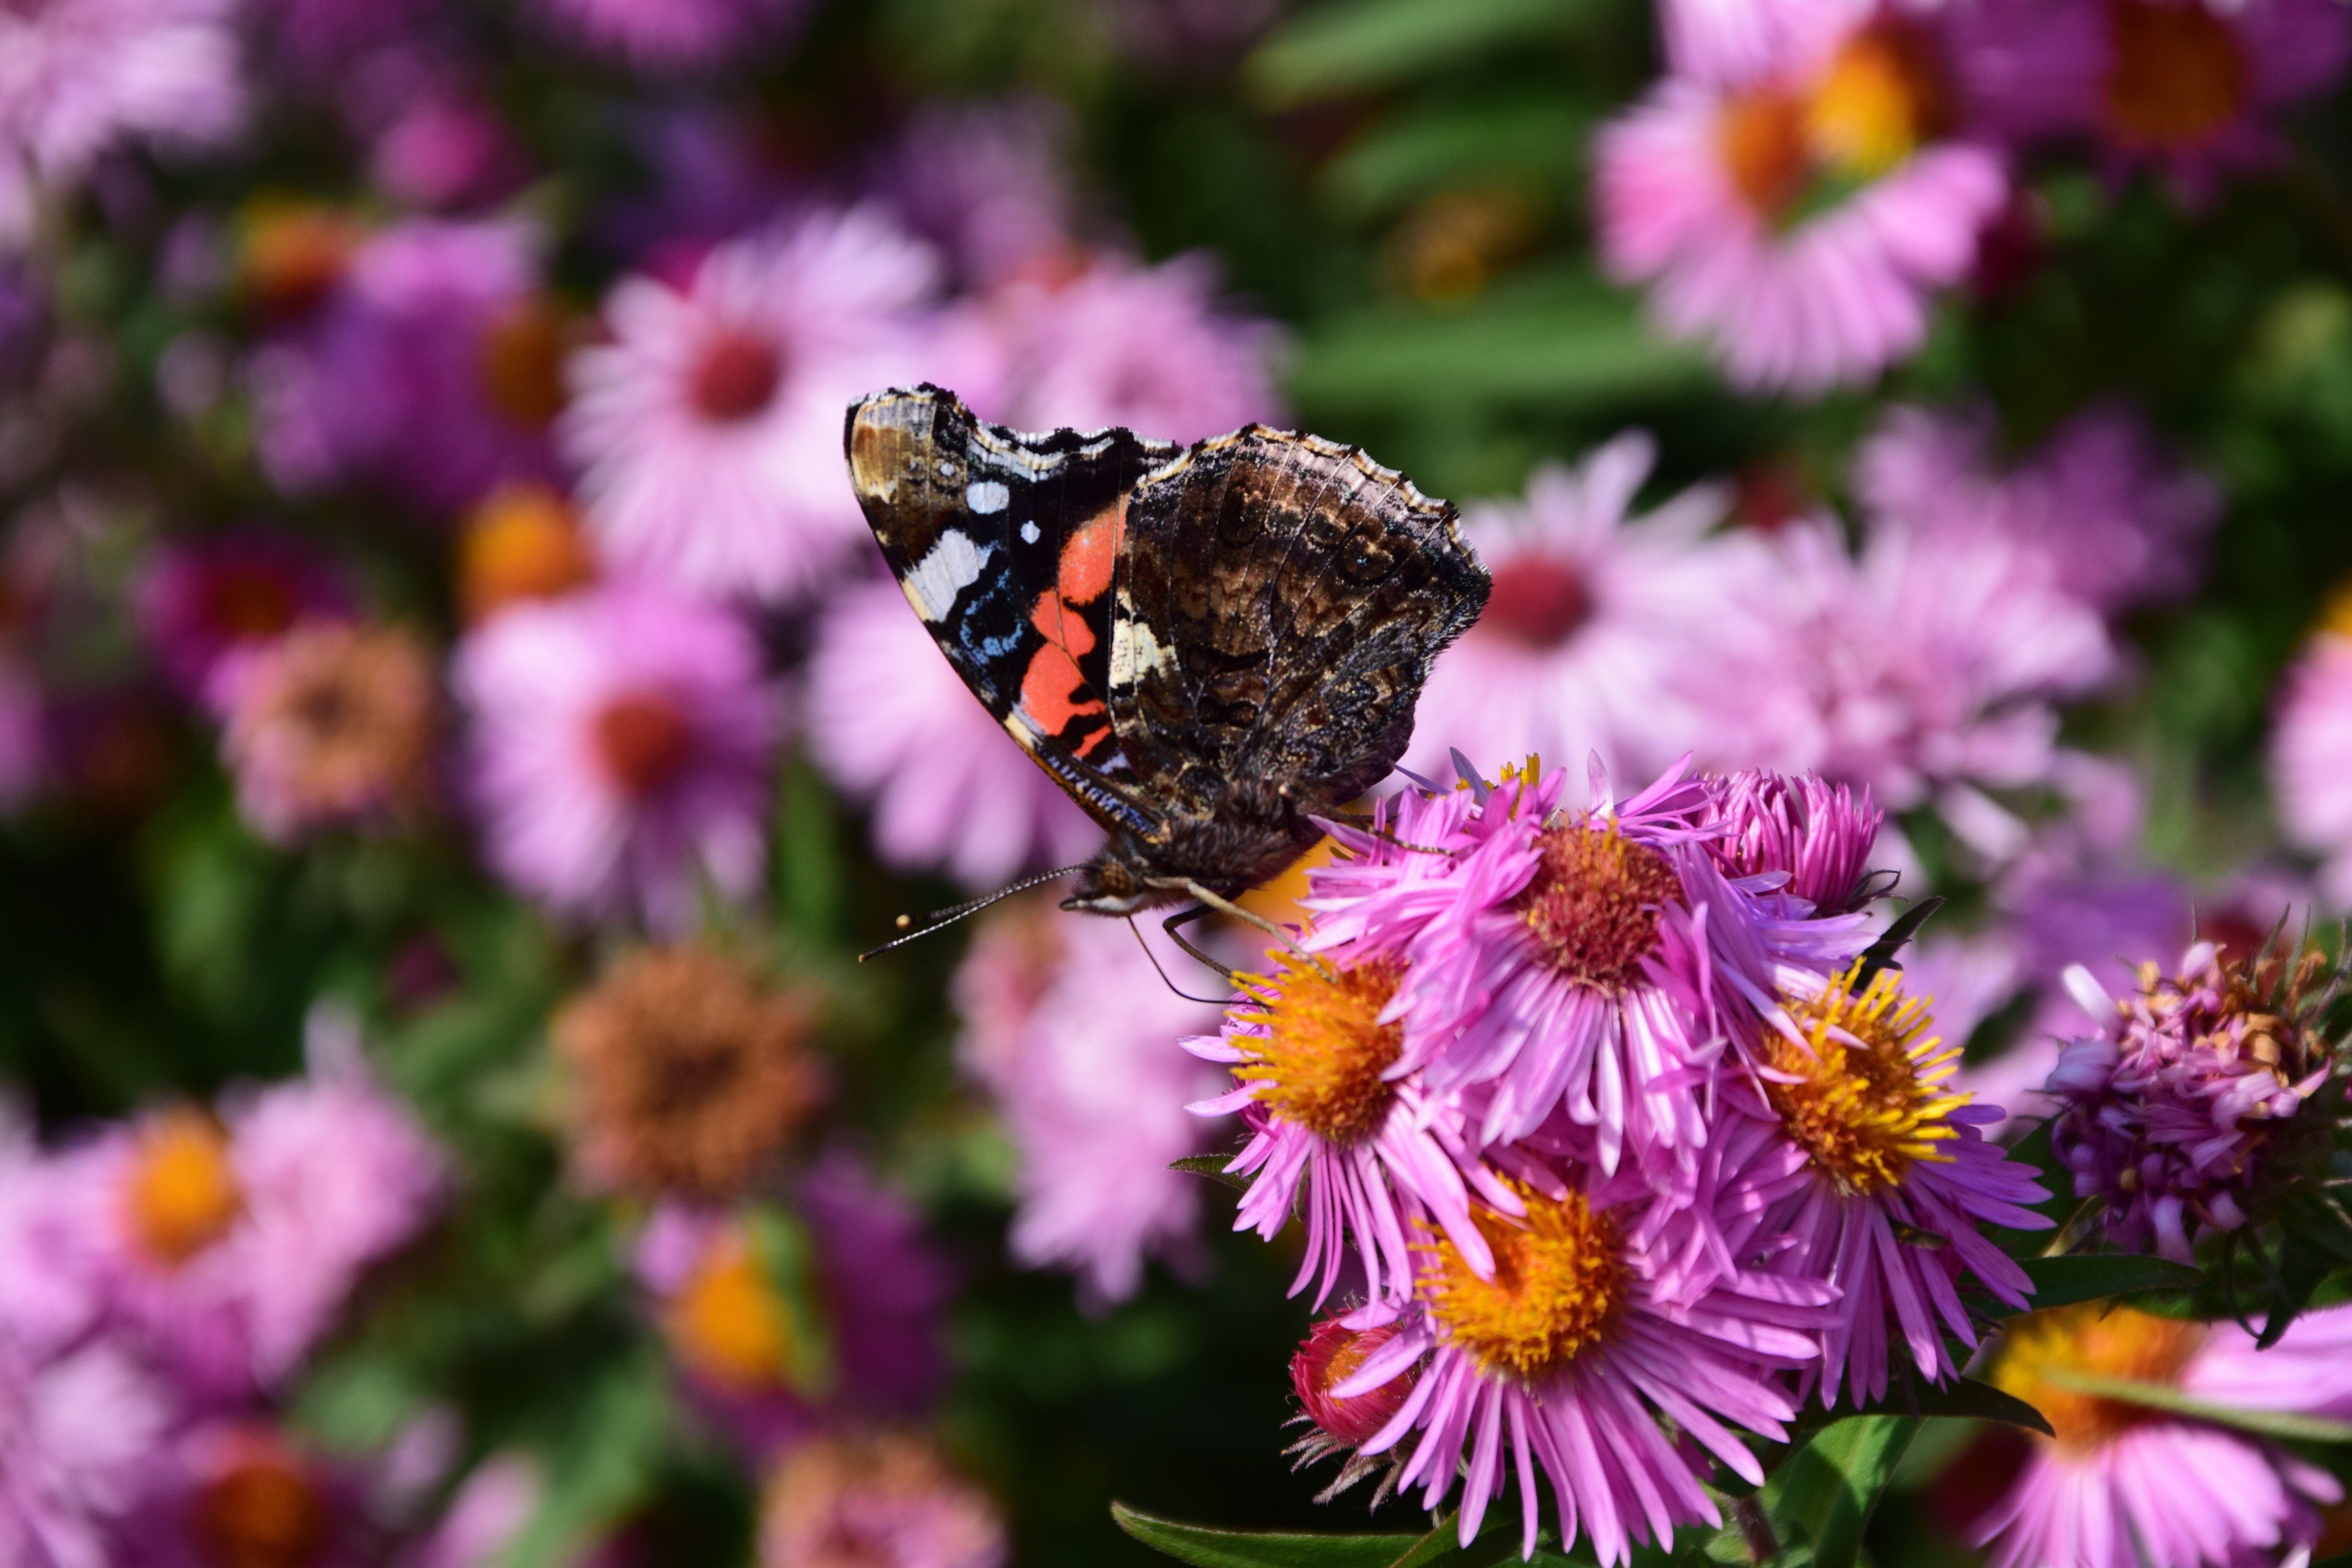
nature, blossom, plant, flower, purple, petal, bloom, summer, food, insect, botany, butterfly, garden, close, flora, fauna, invertebrate, wildflower, monarch butterfly, aster, late summer, nectar, macro photography, daisy family, pollinator, annual plant, moths and butterflies